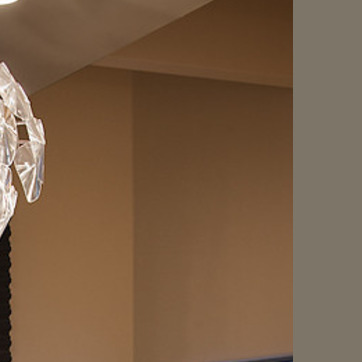
Material: painted